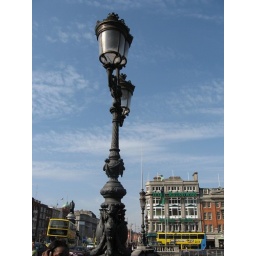
One of the ornate lamp posts in Dublin, and a typical building in the background.